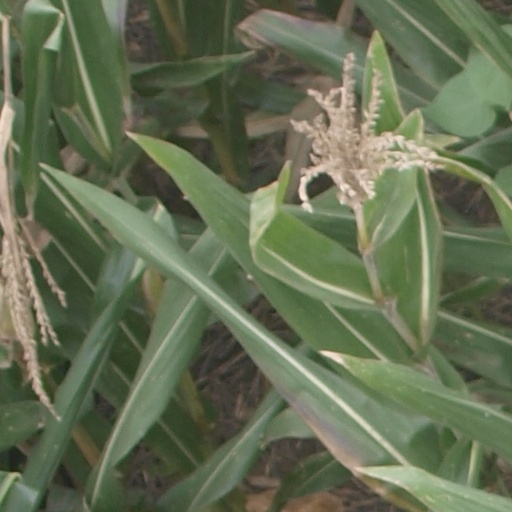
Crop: maize; corn